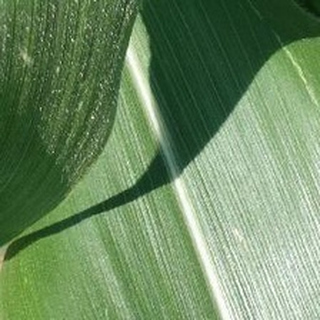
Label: healthy_corn